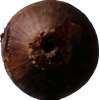
Label: red_onion